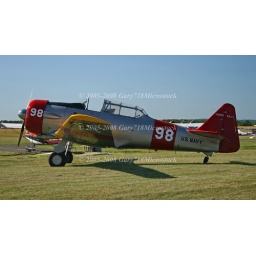
an old airplane displayed in field